Peter Kember

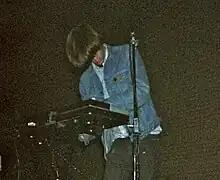
Kember playing as part of Spacemen 3 in 1989

Kember recruited new musicians Richard Formby, who had previously contributed guitar and keyboards to Sonic Boom's side of the final Spacemen 3 album "Recurring", and Mike Stout for the group Spectrum in 1991. Initial Spectrum releases carried on from the sound of late-period Spacemen 3, featuring conventional songs and a regular band. First single "How You Satisfy Me" was an original composition by Kember and Formby reminiscent of 1960s garage bands, based as it was upon the Chip Taylor-penned pop hit "I Can't Let Go". 1992's "Soul Kiss (Glide Divine)" album was split between songs and longer experimental pieces featuring drones and repetition. Another single from the album, a cover version of Daniel Johnston's "True Love Will Find You in the End" reached number 70 on the UK singles charts. Formby departed the band as soon as the album was released and Stout left not long after. "Highs, Lows and Heavenly Blows" (1994) featured a new line-up, primarily Scott Riley (guitar/vocals) and Alf Hardy (engineer), but also including former Spacemen 3 bass player Pete Bassman (Pete Bain), was also mainly song-oriented with Scott co-writing and taking lead on Take Your Time. Kember has occasionally collaborated with Jessamine and Silver Apples under the Spectrum name.